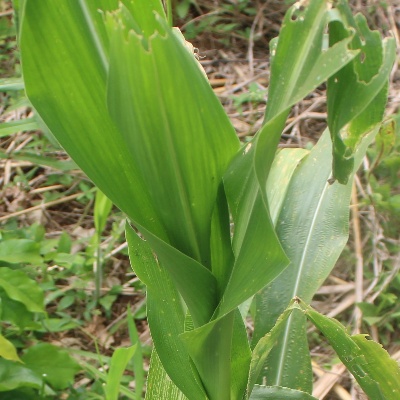
Crop: Maize
Condition: streak virus